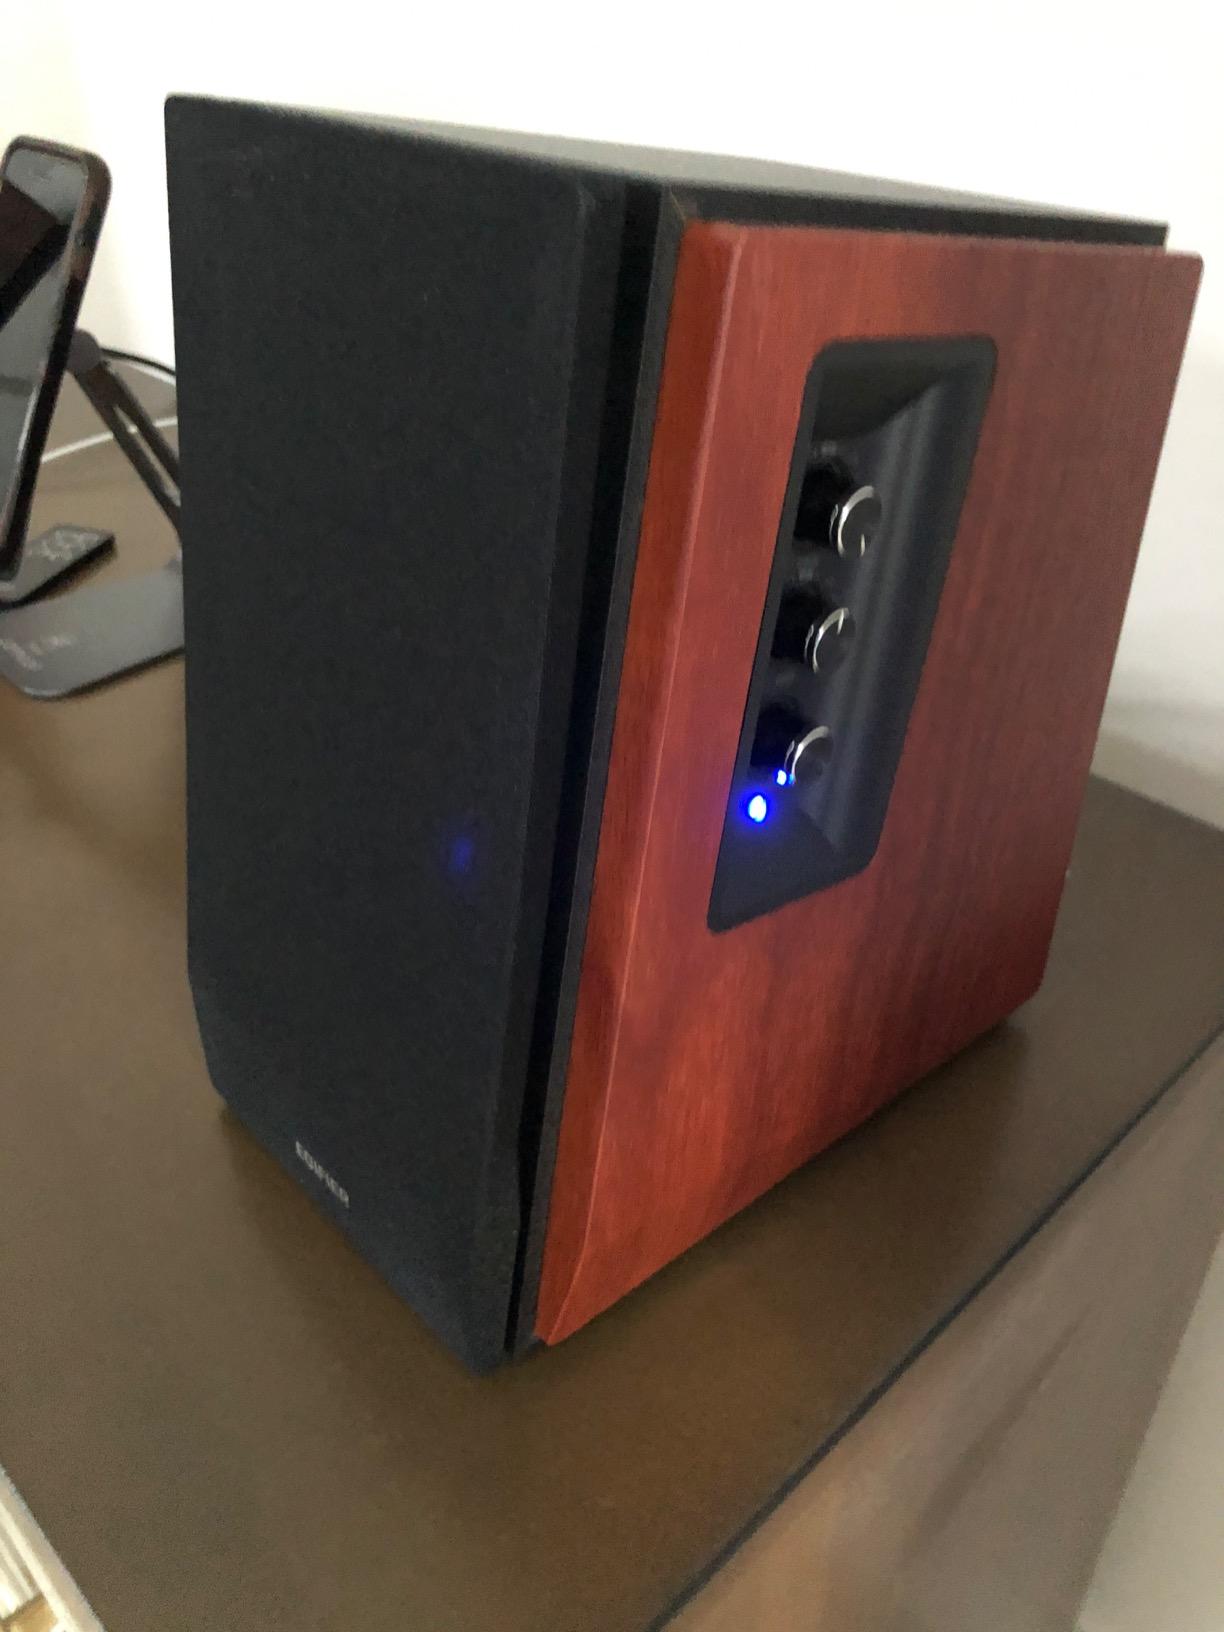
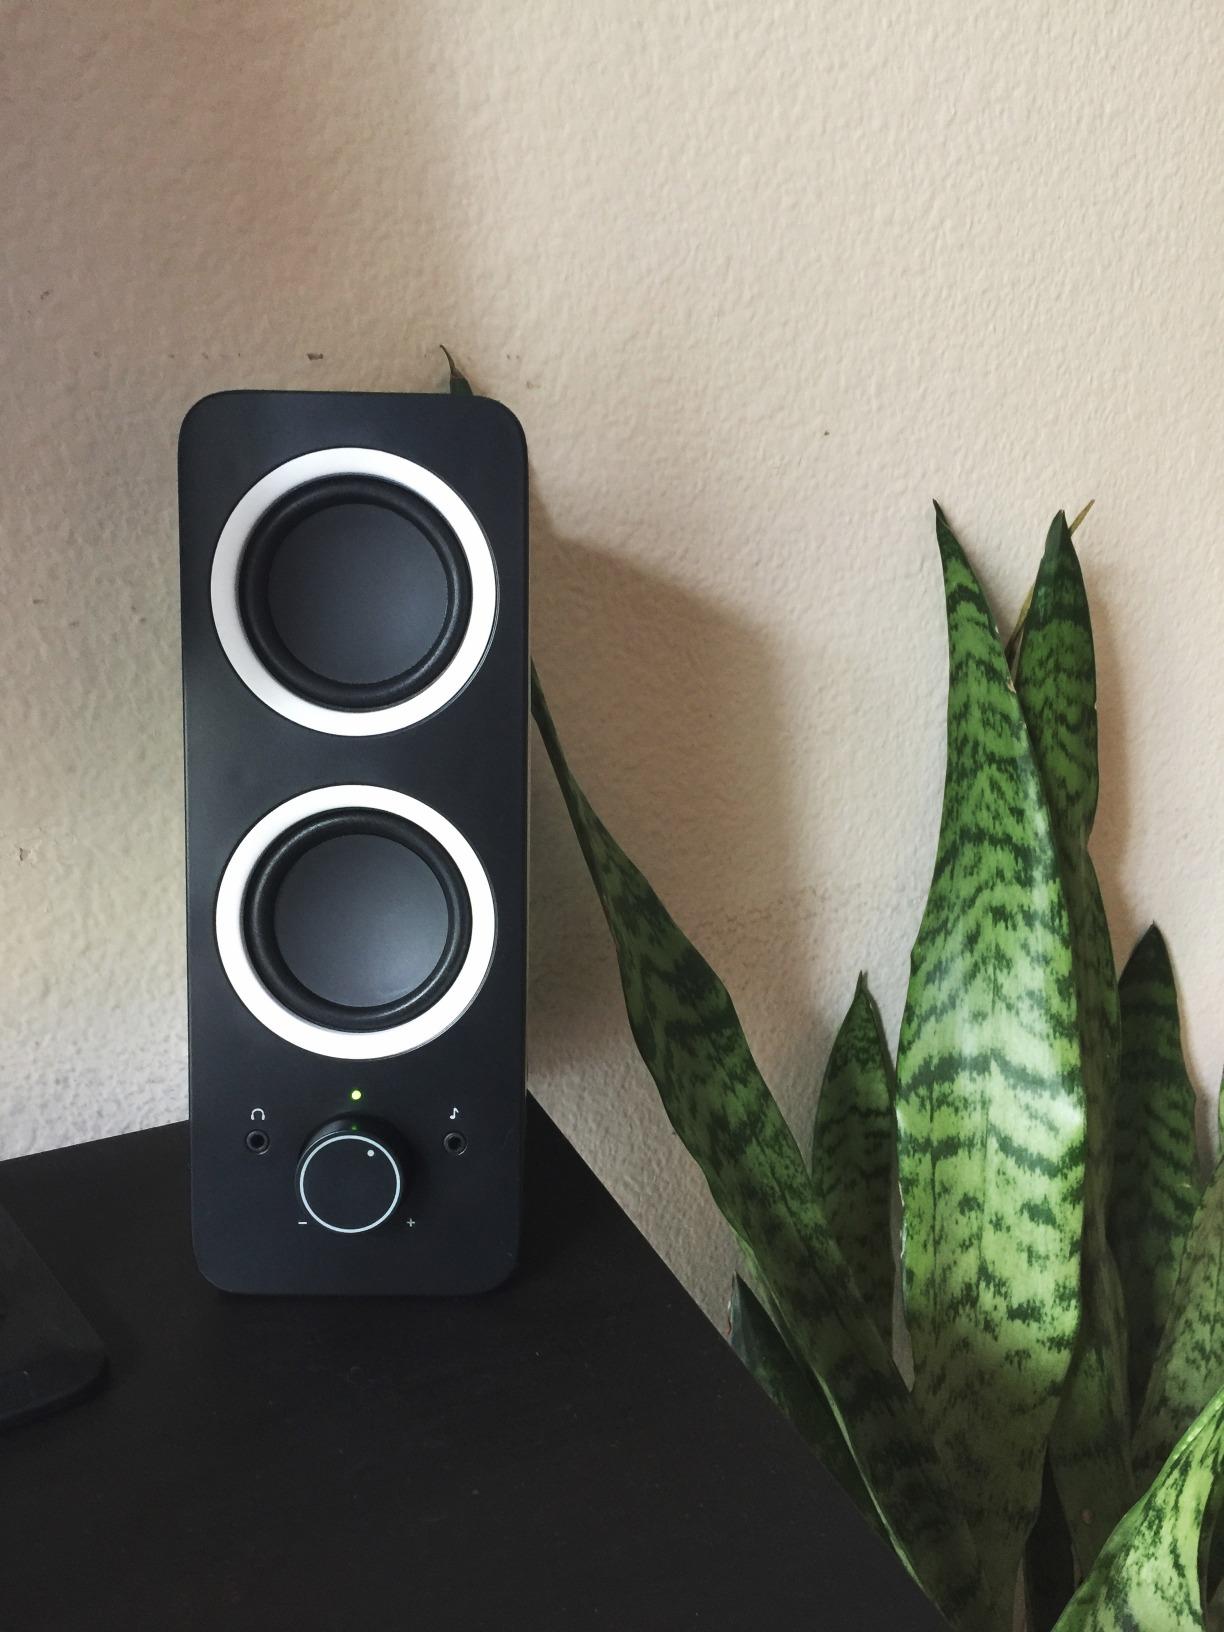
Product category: speaker
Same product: no